Reform of the United Nations Security Council

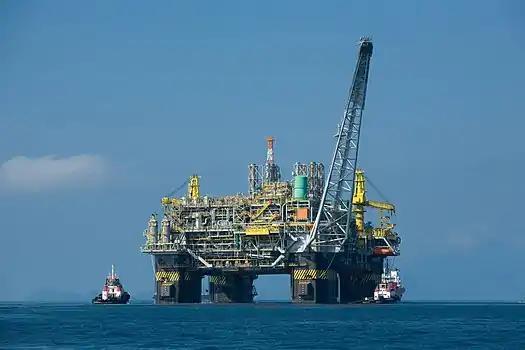
Brazil's first indigenously built oil platform, operated by petroleum industry giant Petrobras, one of the world's largest corporations by revenue and market cap

Brazil is the largest country in Latin America in terms of population, GDP and land area. It has the seventh largest population, ninth largest GDP, eleventh largest defence budget, and has the fifth largest land area in the world. It is one of only five countries that ranks among the top ten globally in terms of physical size, population, and GDP (the others being fellow G4 member India, together with China, Russia and the United States). Furthermore, South America is one of three inhabited continents (the other two being Africa and Oceania) without permanent representation on the Security Council.